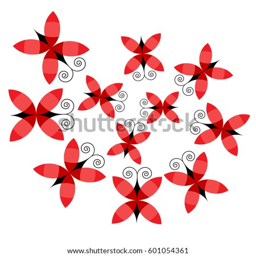
vector card with move in a spiral red butterflies on the white background .